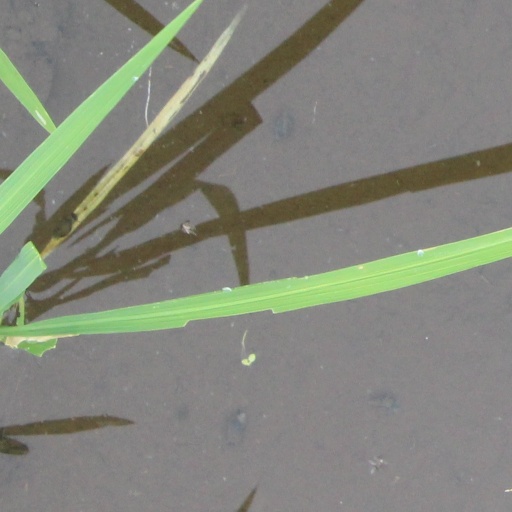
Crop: rice